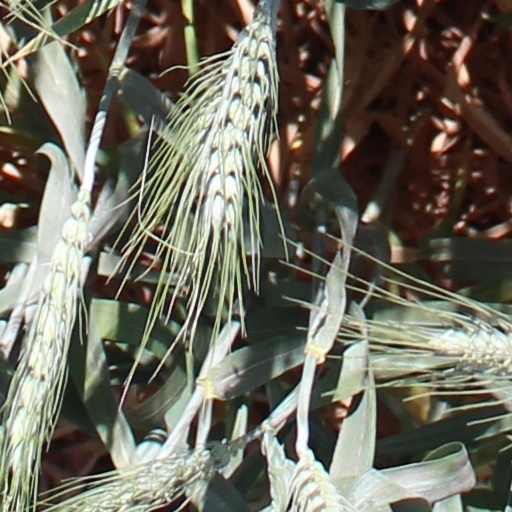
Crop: wheat